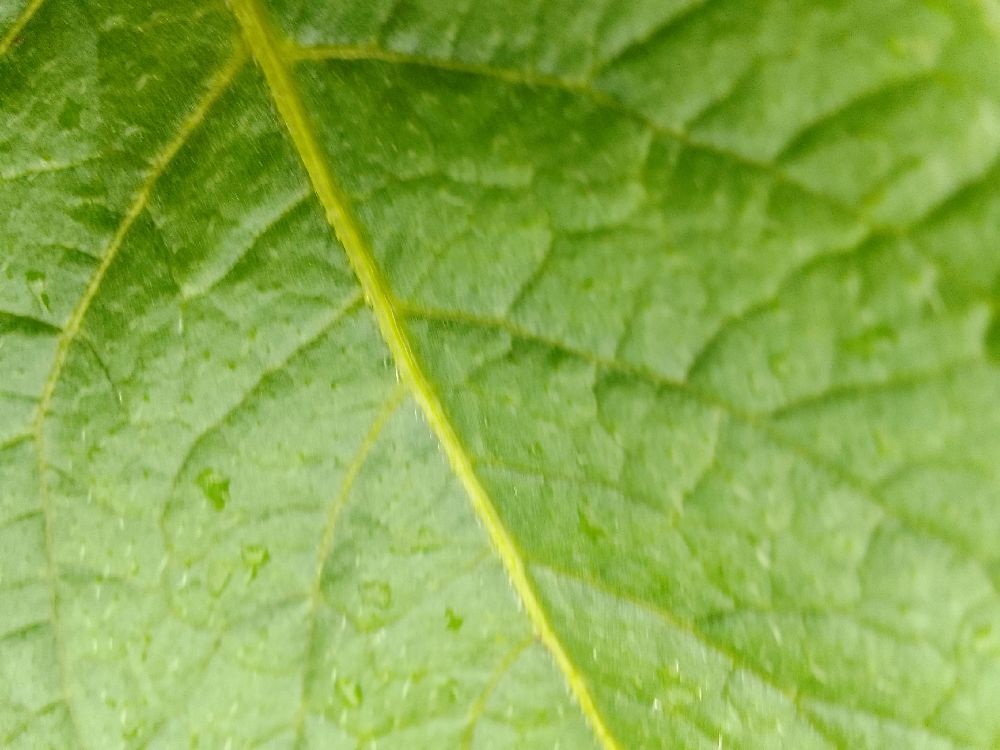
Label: Healthy